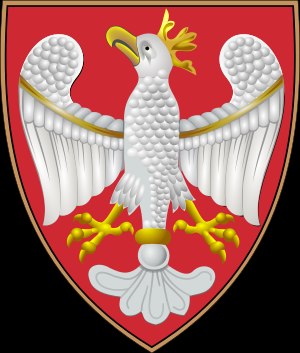
Piast-slægten
Piast-slægtens våbenskjold 1295
Piast-slægten var det første herskende dynasti i Kongeriget Polen. Den første dokumenterede polske monark var prins Mieszko I. Piast-slægtens regeringstid i Polen endte i 1370 med kong Kasimir IIIs død.